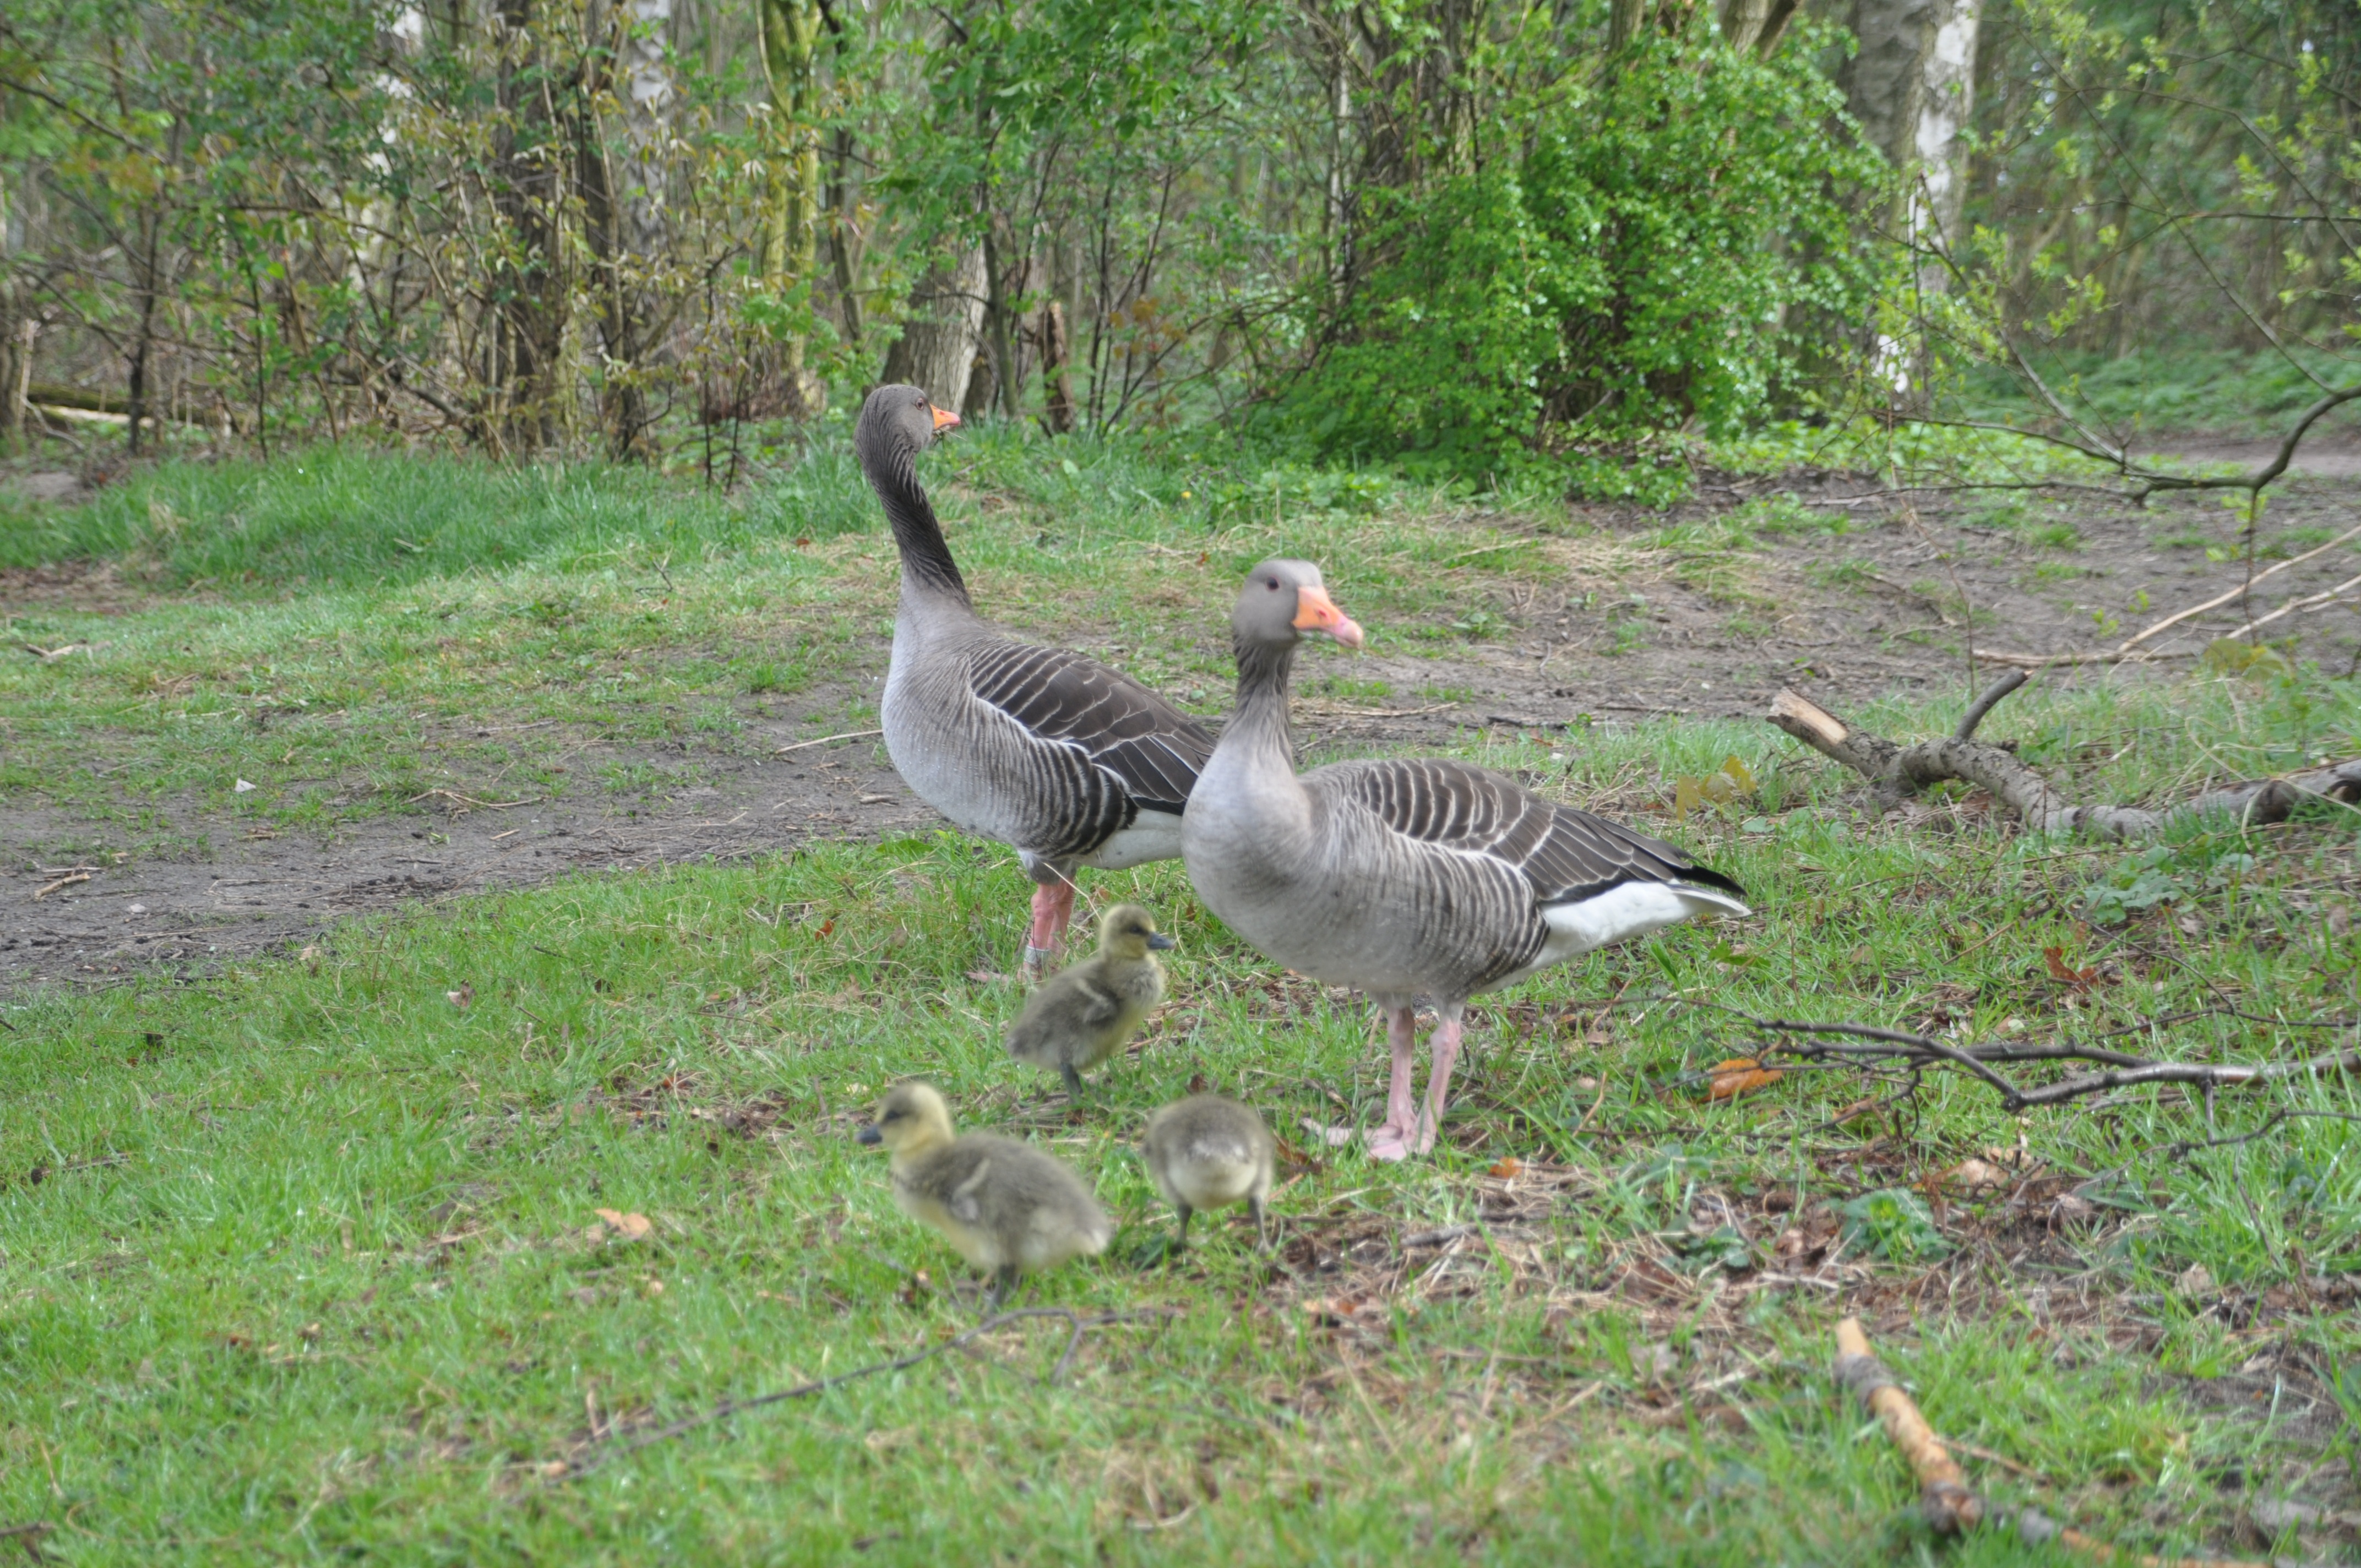
bird, wildlife, spring, fauna, family, duck, goose, vertebrate, waterfowl, chicks, water bird, greylag goose, ducks geese and swans